Breaking wheel

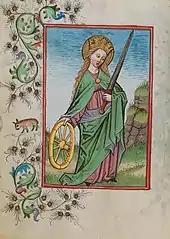
Saint Catherine of Alexandria with a wheel as her attribute

The breaking wheel was frequently used in the Great Northern War in the early 1700s.